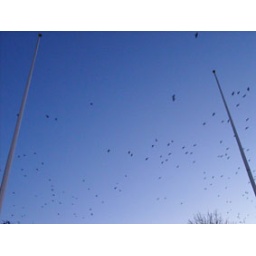
black birds in UA